Fluorescein

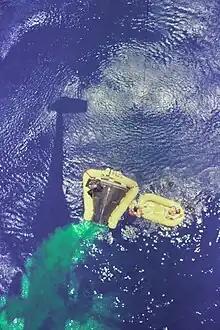
The Gemini 4 spacecraft releases dye into the water, to aid location after splashdown, June 1965.

Fluorescein is used as a rather conservative flow tracer in hydrological tracer tests to help in understanding of water flow of both surface waters and groundwater. The dye can also be added to rainwater in environmental testing simulations to aid in locating and analyzing any water leaks, and in Australia and New Zealand as a methylated spirit dye.